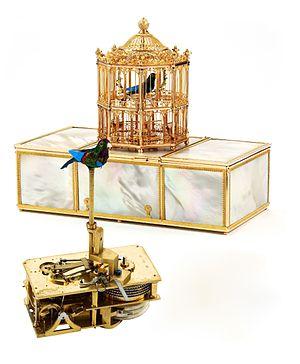
Les oiseaux, encore appelés dinosaures aviens, sont une classe d'animaux vertébrés caractérisée par la bipédie, la disposition des ailes et un bec sans dents.